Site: saxony
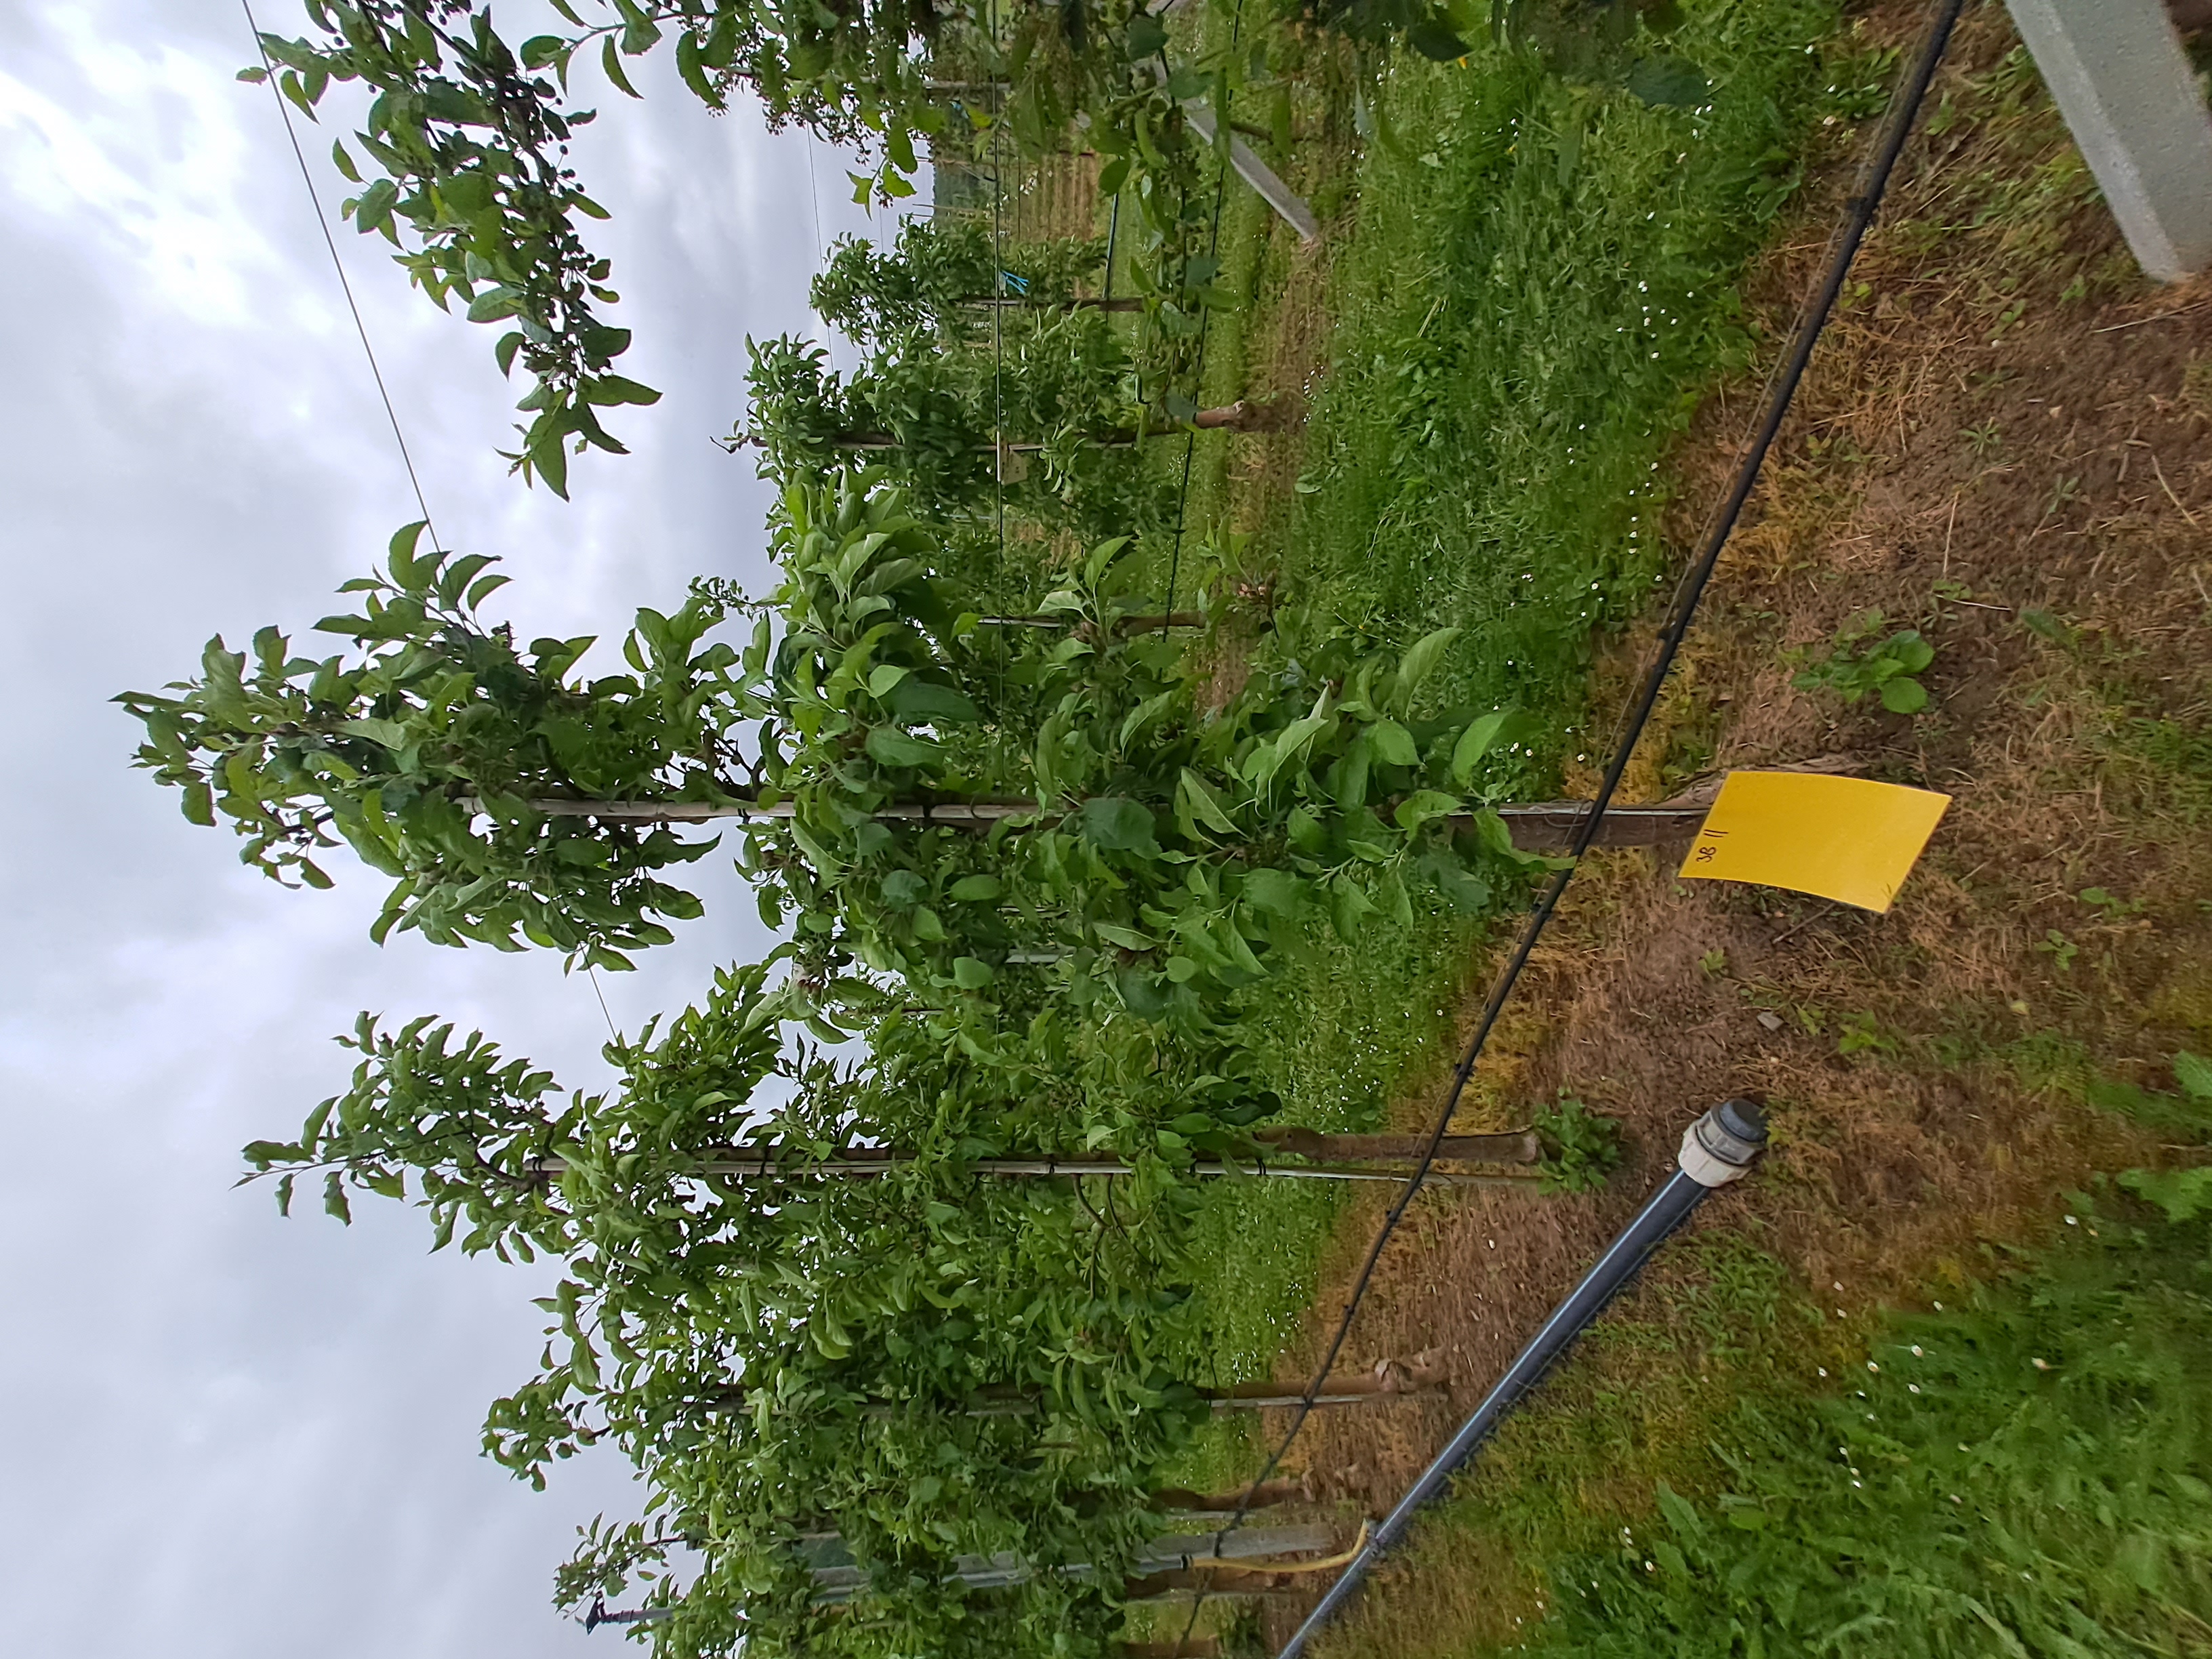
Growth stage (BBCH 71/72): Development of fruit